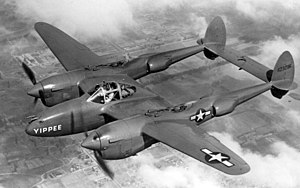
Stillehavskrigen / Krigens forløb / 1943 / Admiral Yamamotos død
En Lockheed P-38 Lightning
Stillehavskrigen er en samlet betegnelse for de krige, der opstod som et resultat af Japans ekspansionspolitik i 1930'erne og 1940'erne. Stillehavskrigen foregik dels i Kina og Sydøstasien, dels i store dele af Stillehavsområdet. Fra 1941 blev krigen en del af 2. verdenskrig.